British Ever Ready Electrical Company

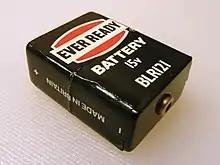
An old Ever Ready battery

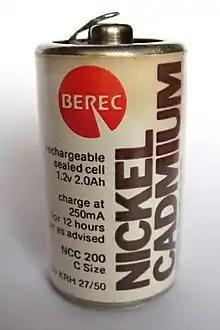
A BEREC-branded battery

In 1992, the company was sold by Hanson Trust to Ralston Purina, owners of the American Eveready company, and is now a part of Energizer Holdings. The company closed Tanfield Lea, its last UK factory, in 1996. Production of some Ever Ready batteries (PP6, PP7 and PP9) continued in the UK until 1999 by Univercell Battery Company, near the old Dawley factory, using the original machinery. Univercell moved to Stafford Park 12 and was sold to the AceOn Group in 2012; AceOn continued to manufacture Ever Ready batteries for specialist applications.